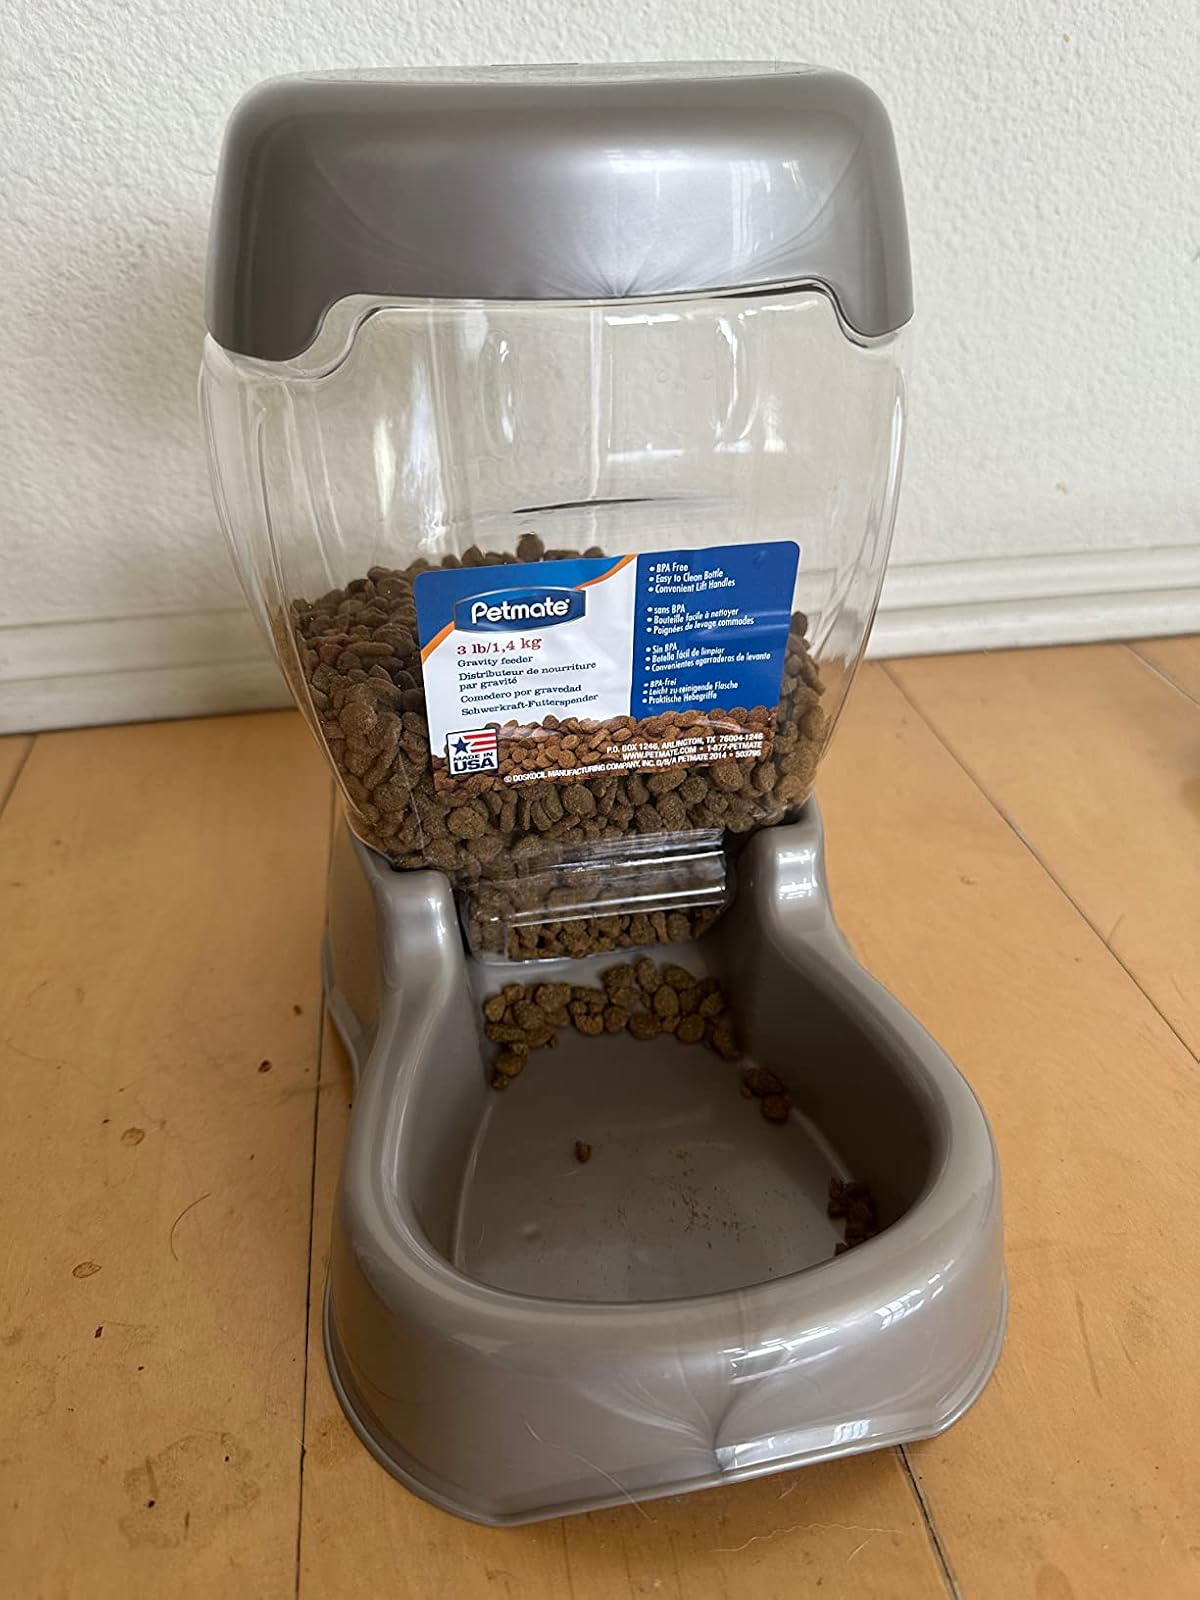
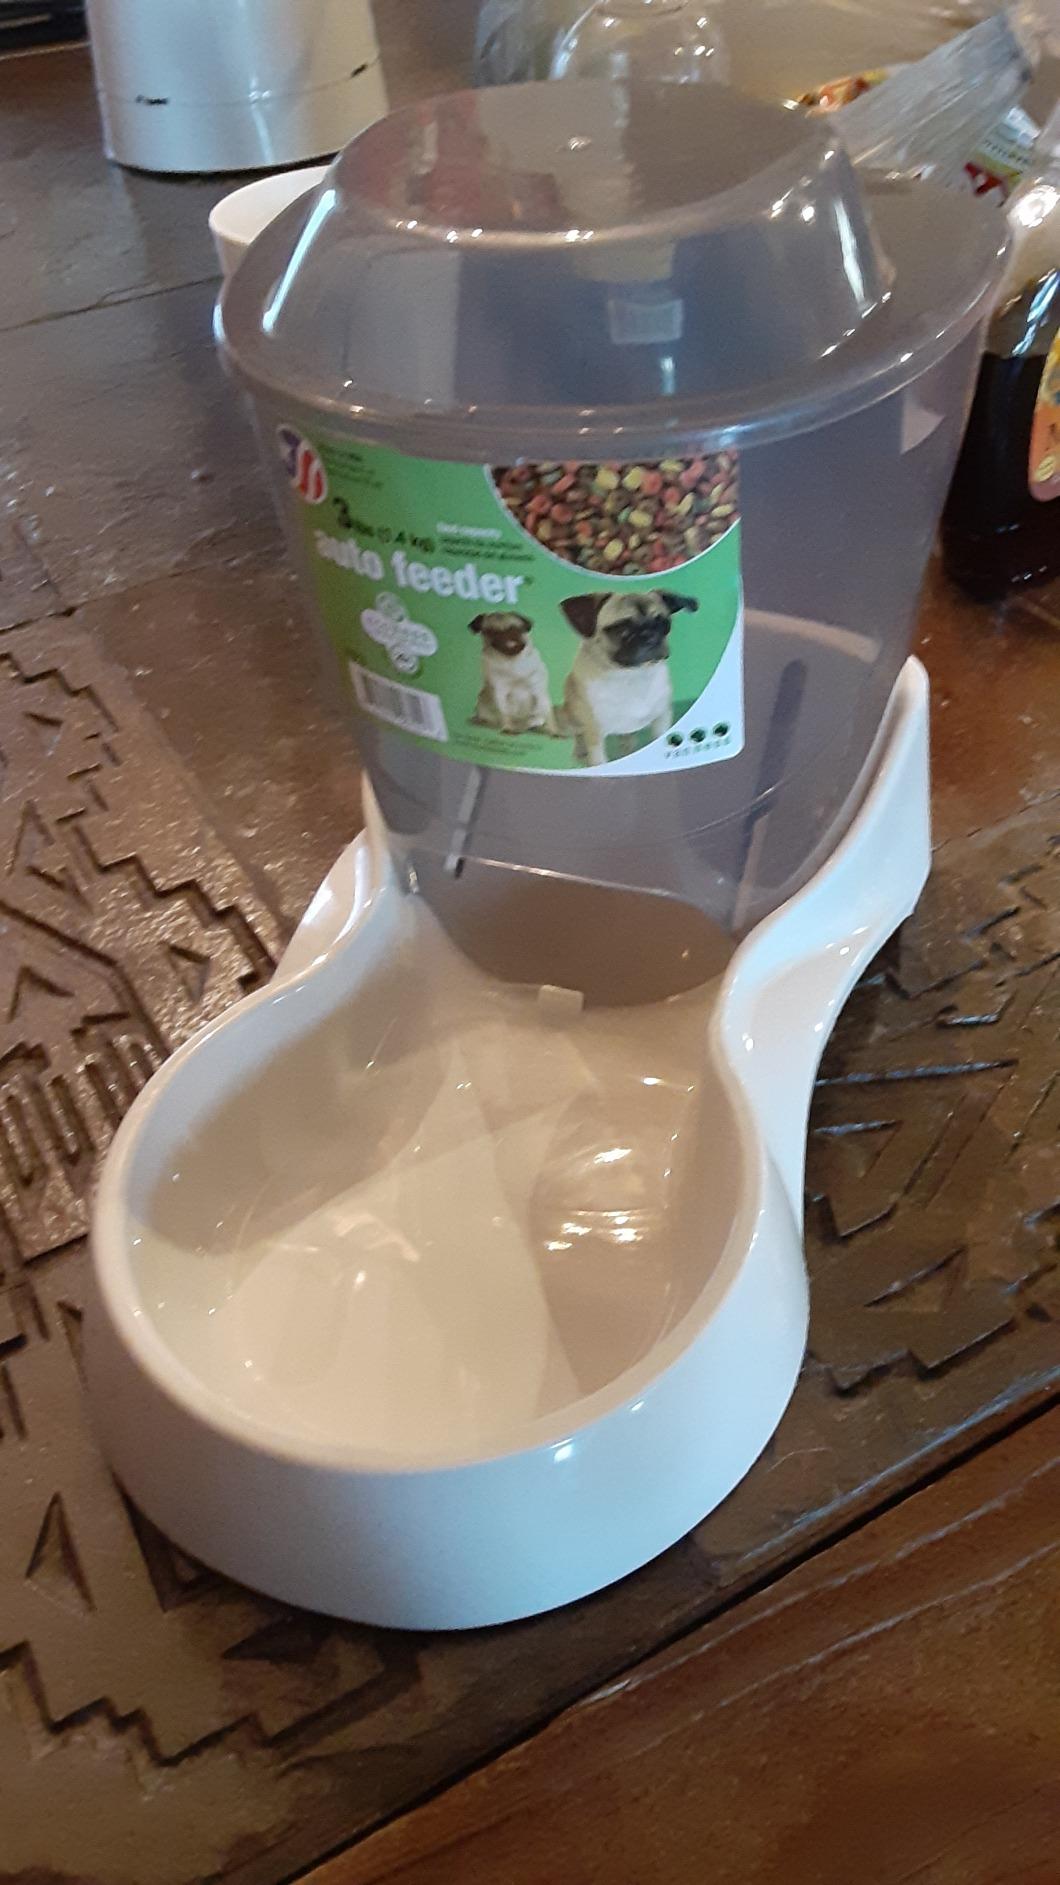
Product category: items_feeder
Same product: no